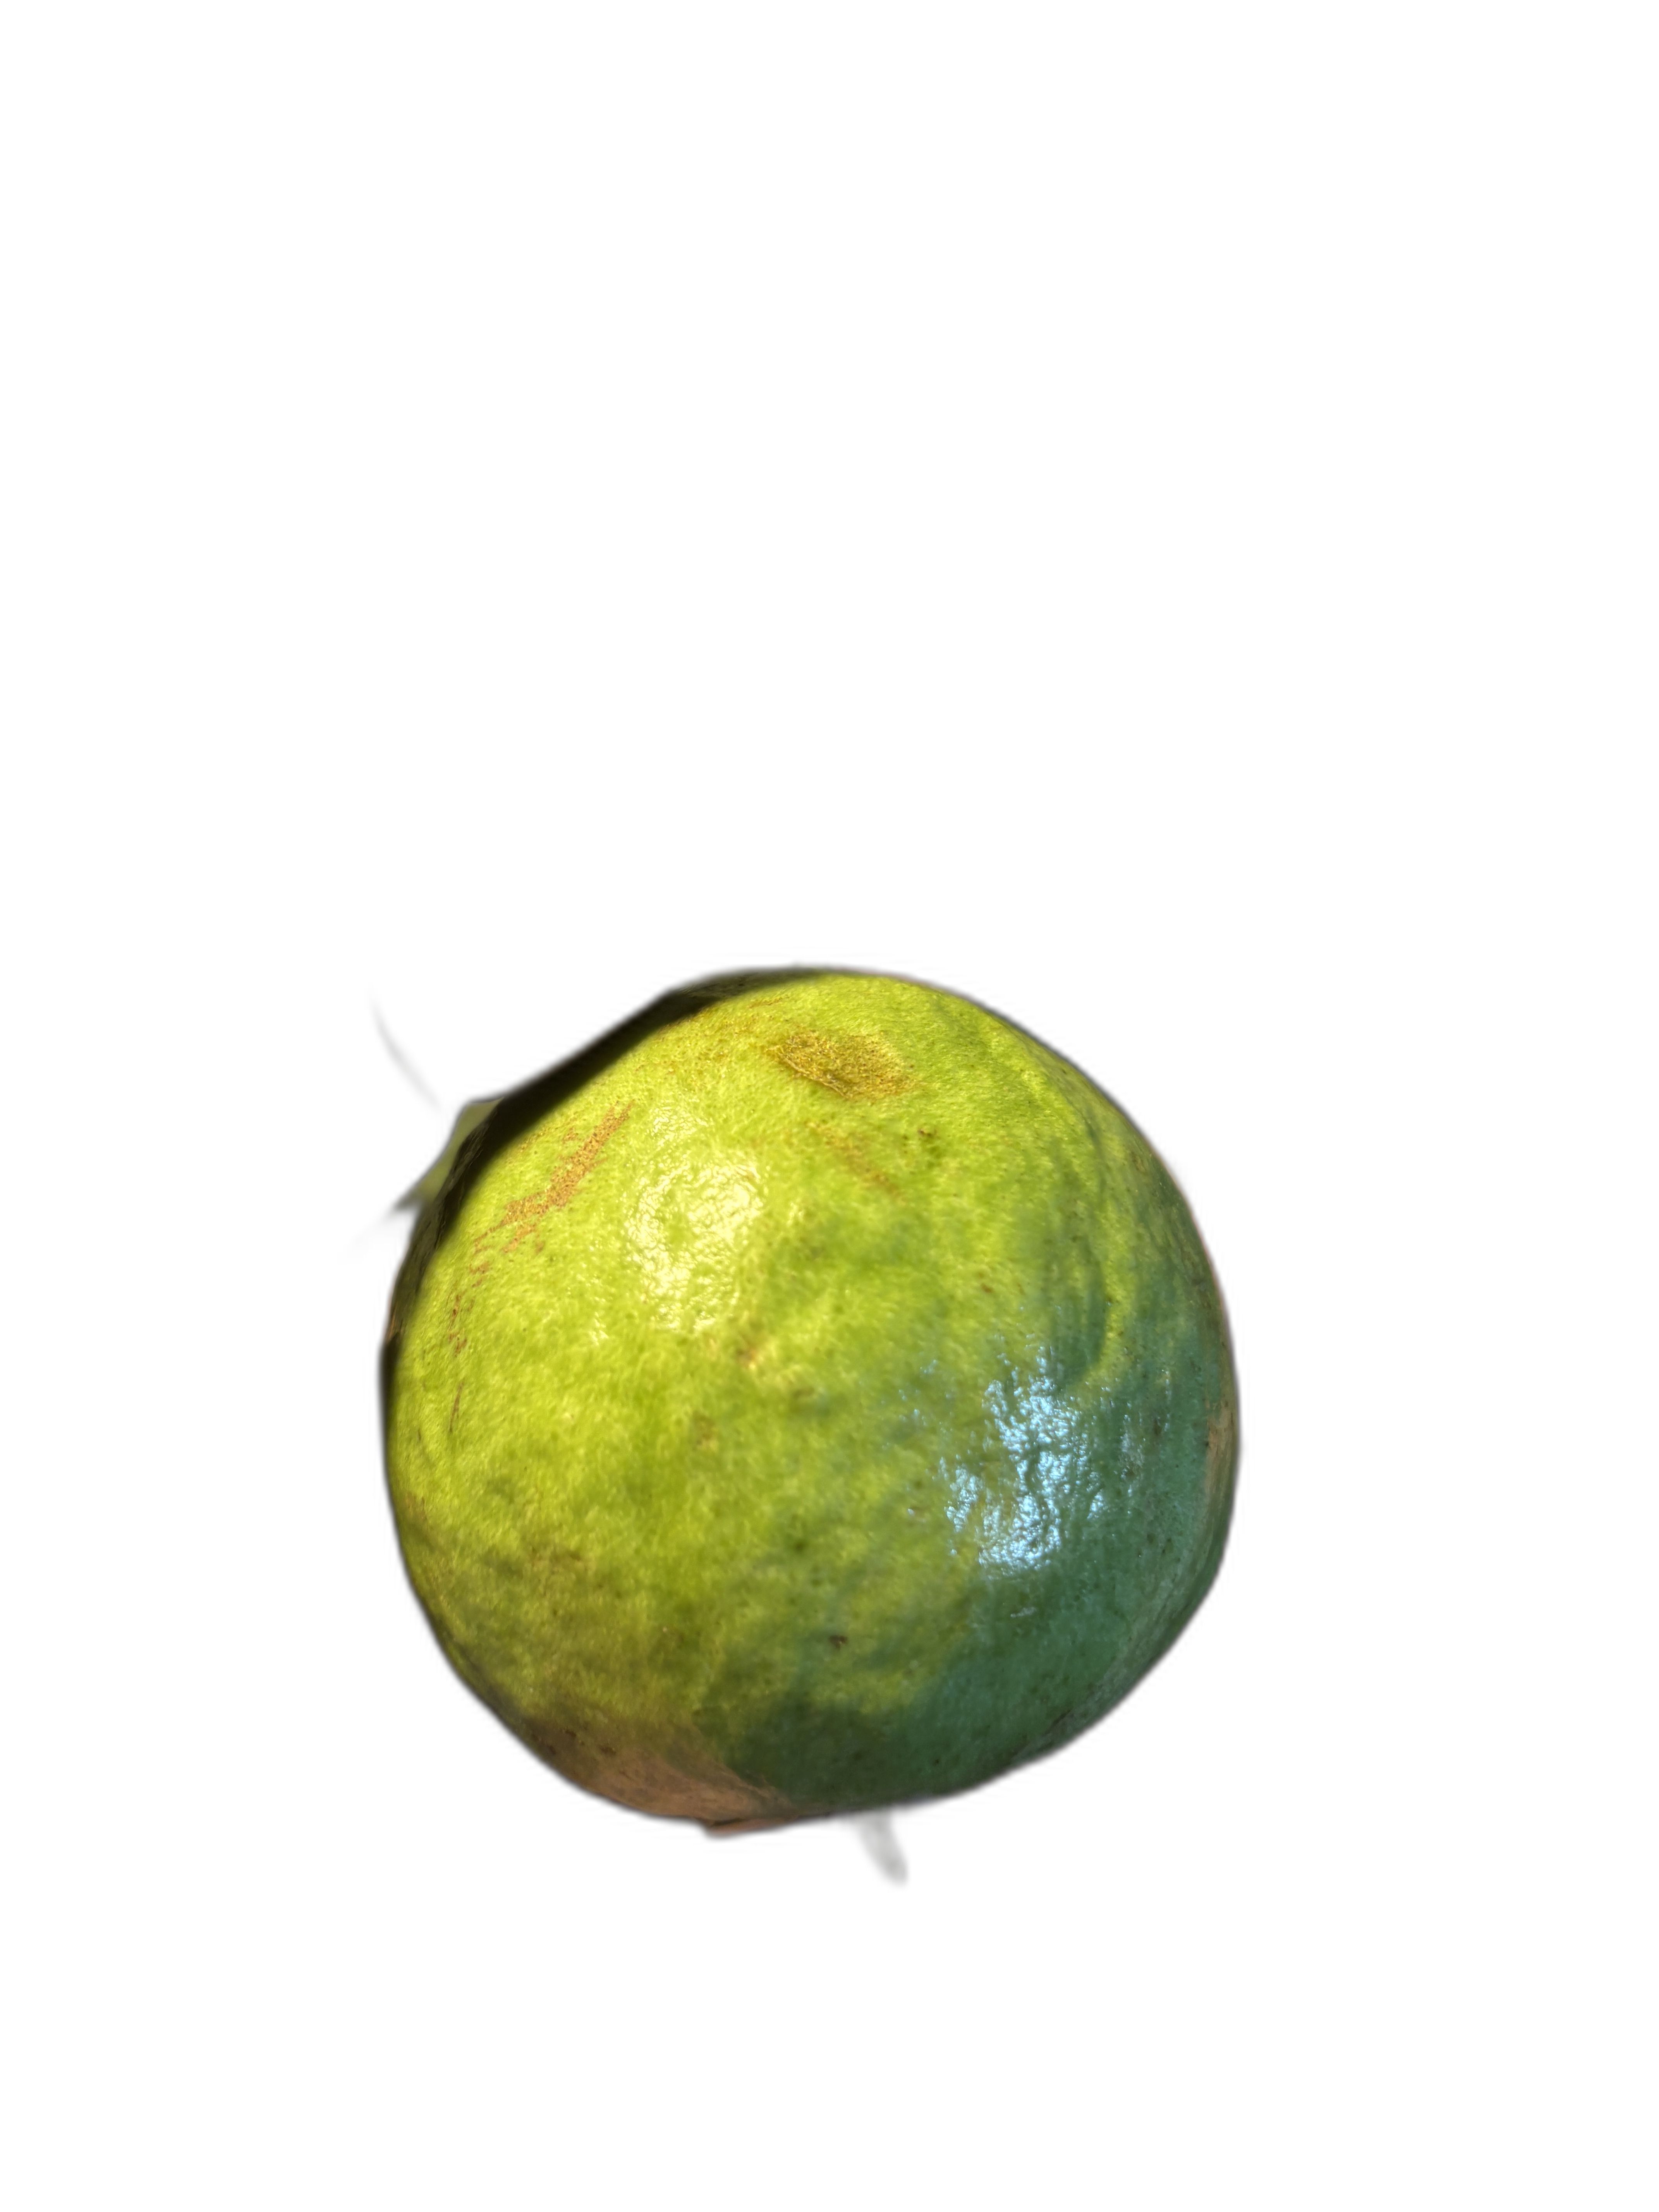
Plant part: fruit
Disease: Scab